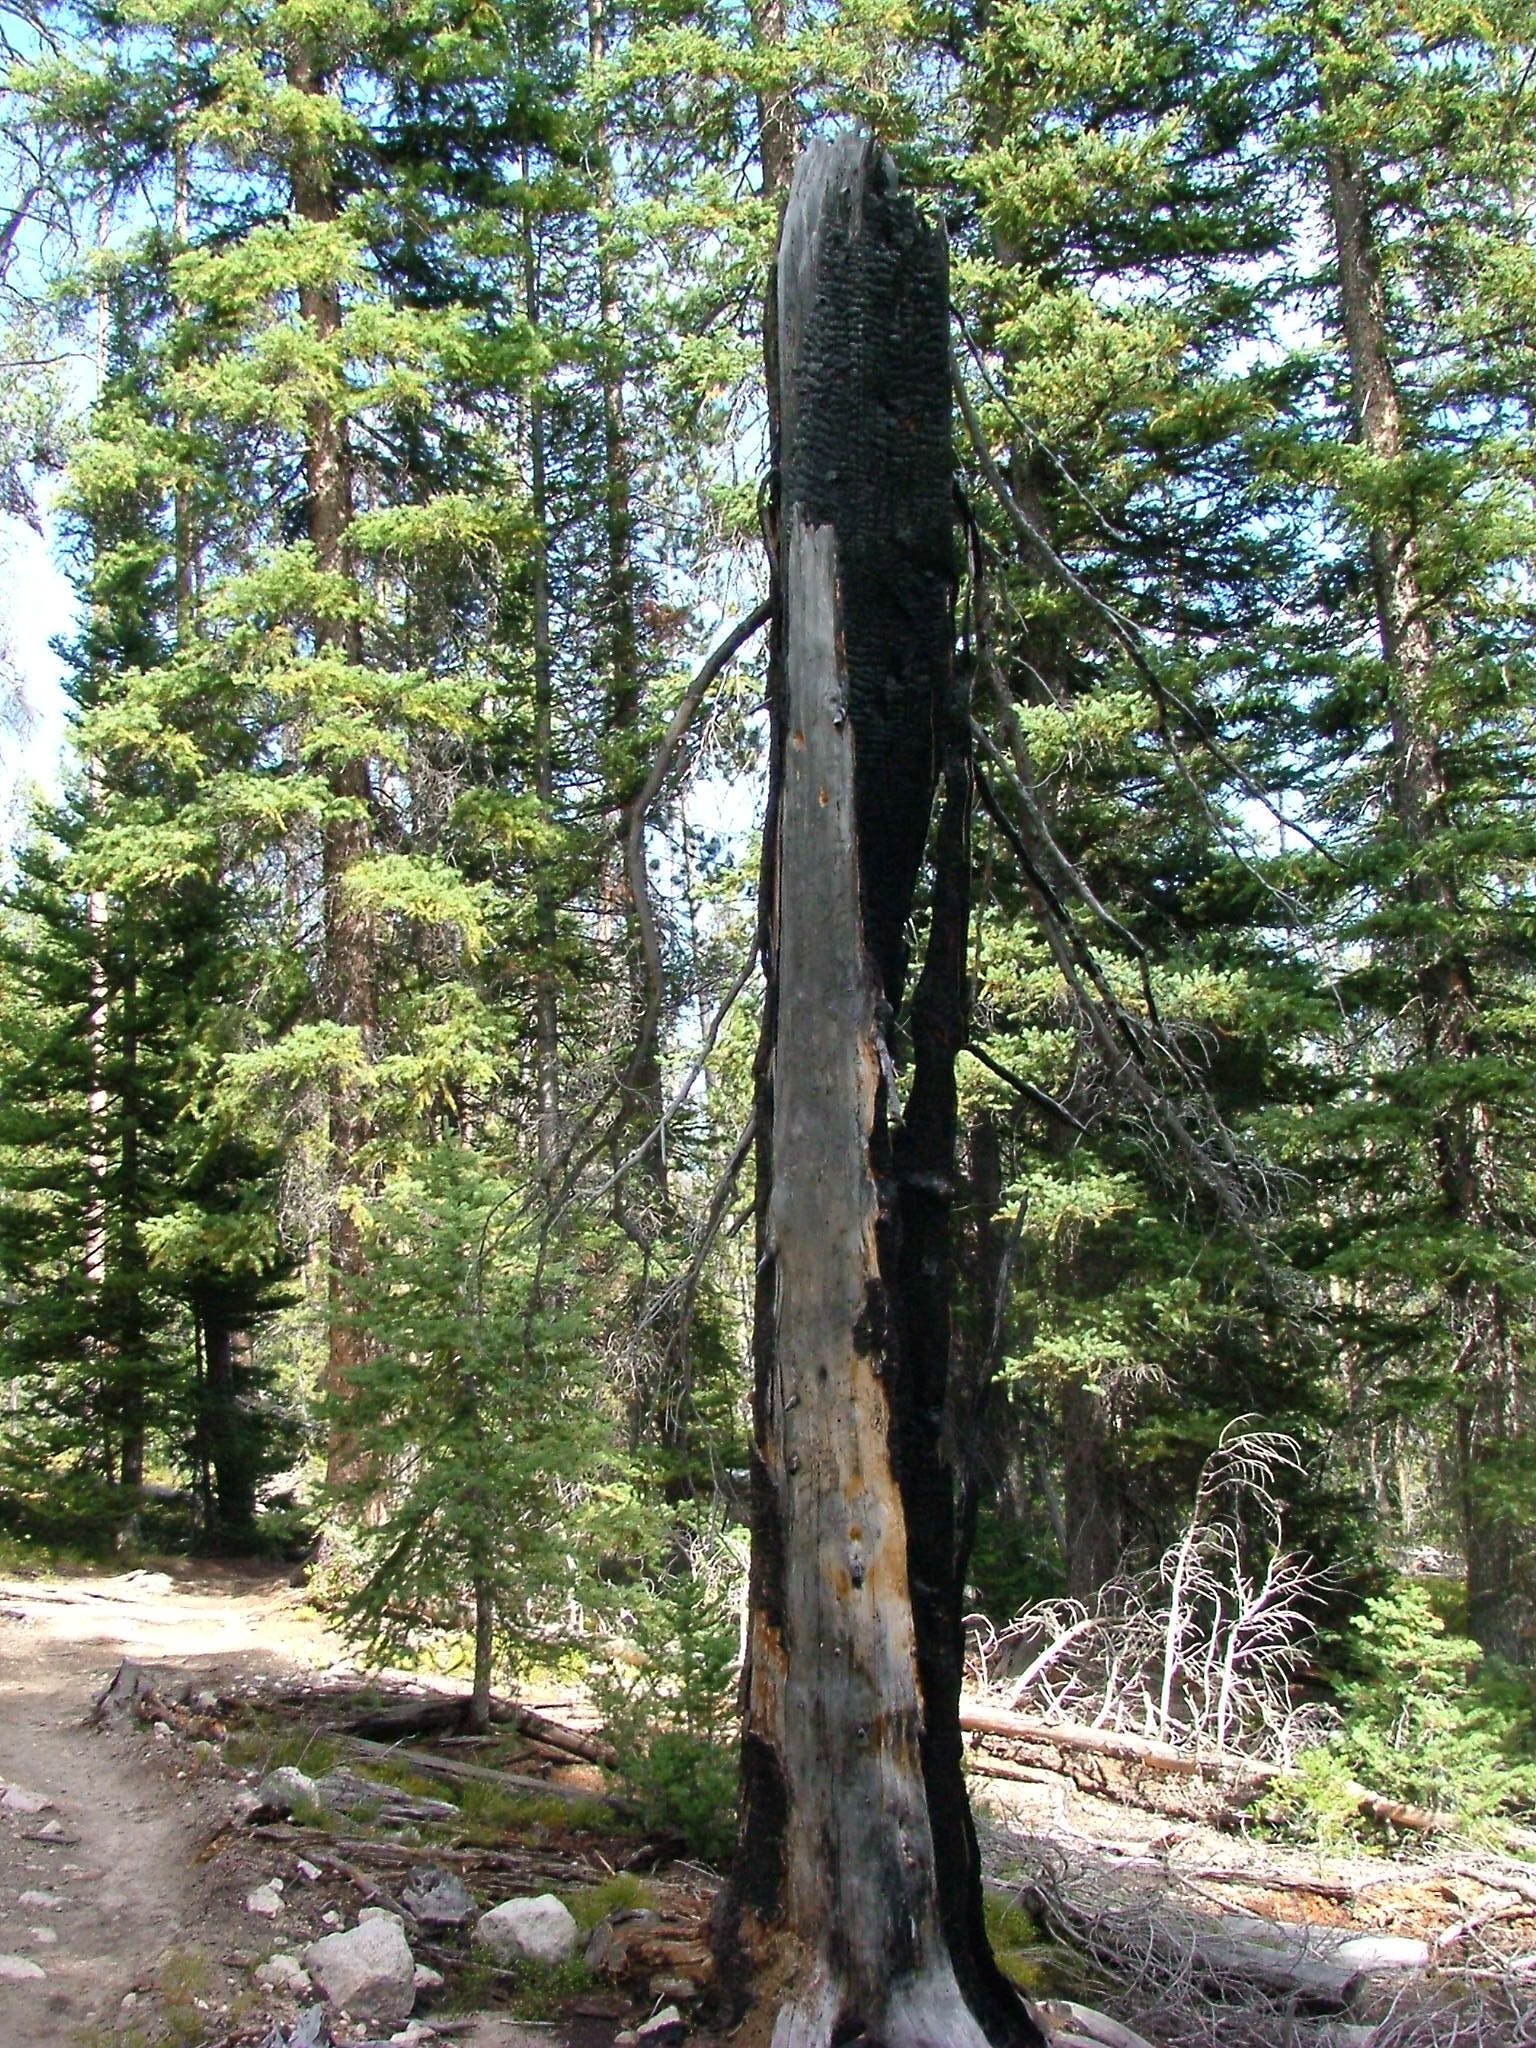
tree, forest, wilderness, plant, trail, trunk, fire, fir, ridge, conifer, spruce, charcoal, deciduous, woodland, habitat, larch, ecosystem, burned, biome, old growth forest, natural environment, woody plant, temperate broadleaf and mixed forest, temperate coniferous forest, land plant